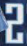
Number: 2